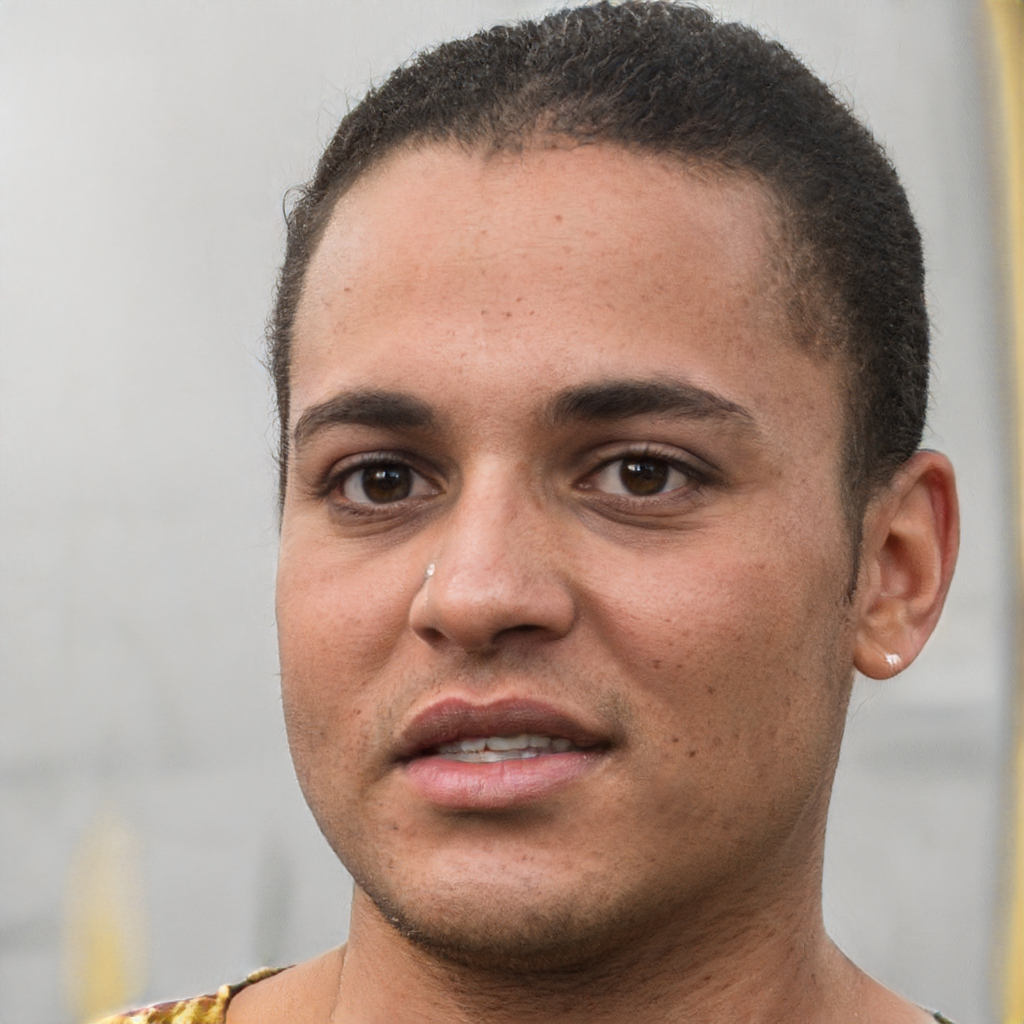
Gender: Male